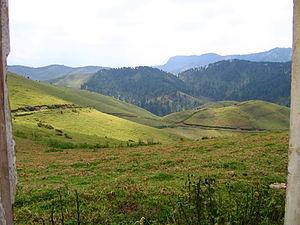
Collines de Gishwati (Rwanda) vues depuis les ruines d'une maison